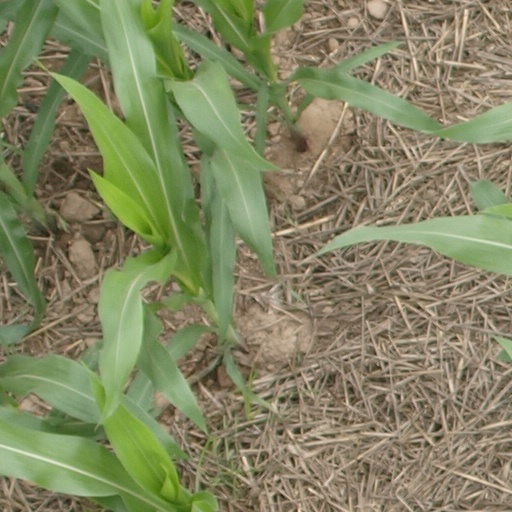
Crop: maize; corn